Matteo Eydallin

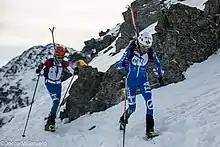

Matteo Eydallin (born 6 November 1985) is an Italian ski mountaineer.